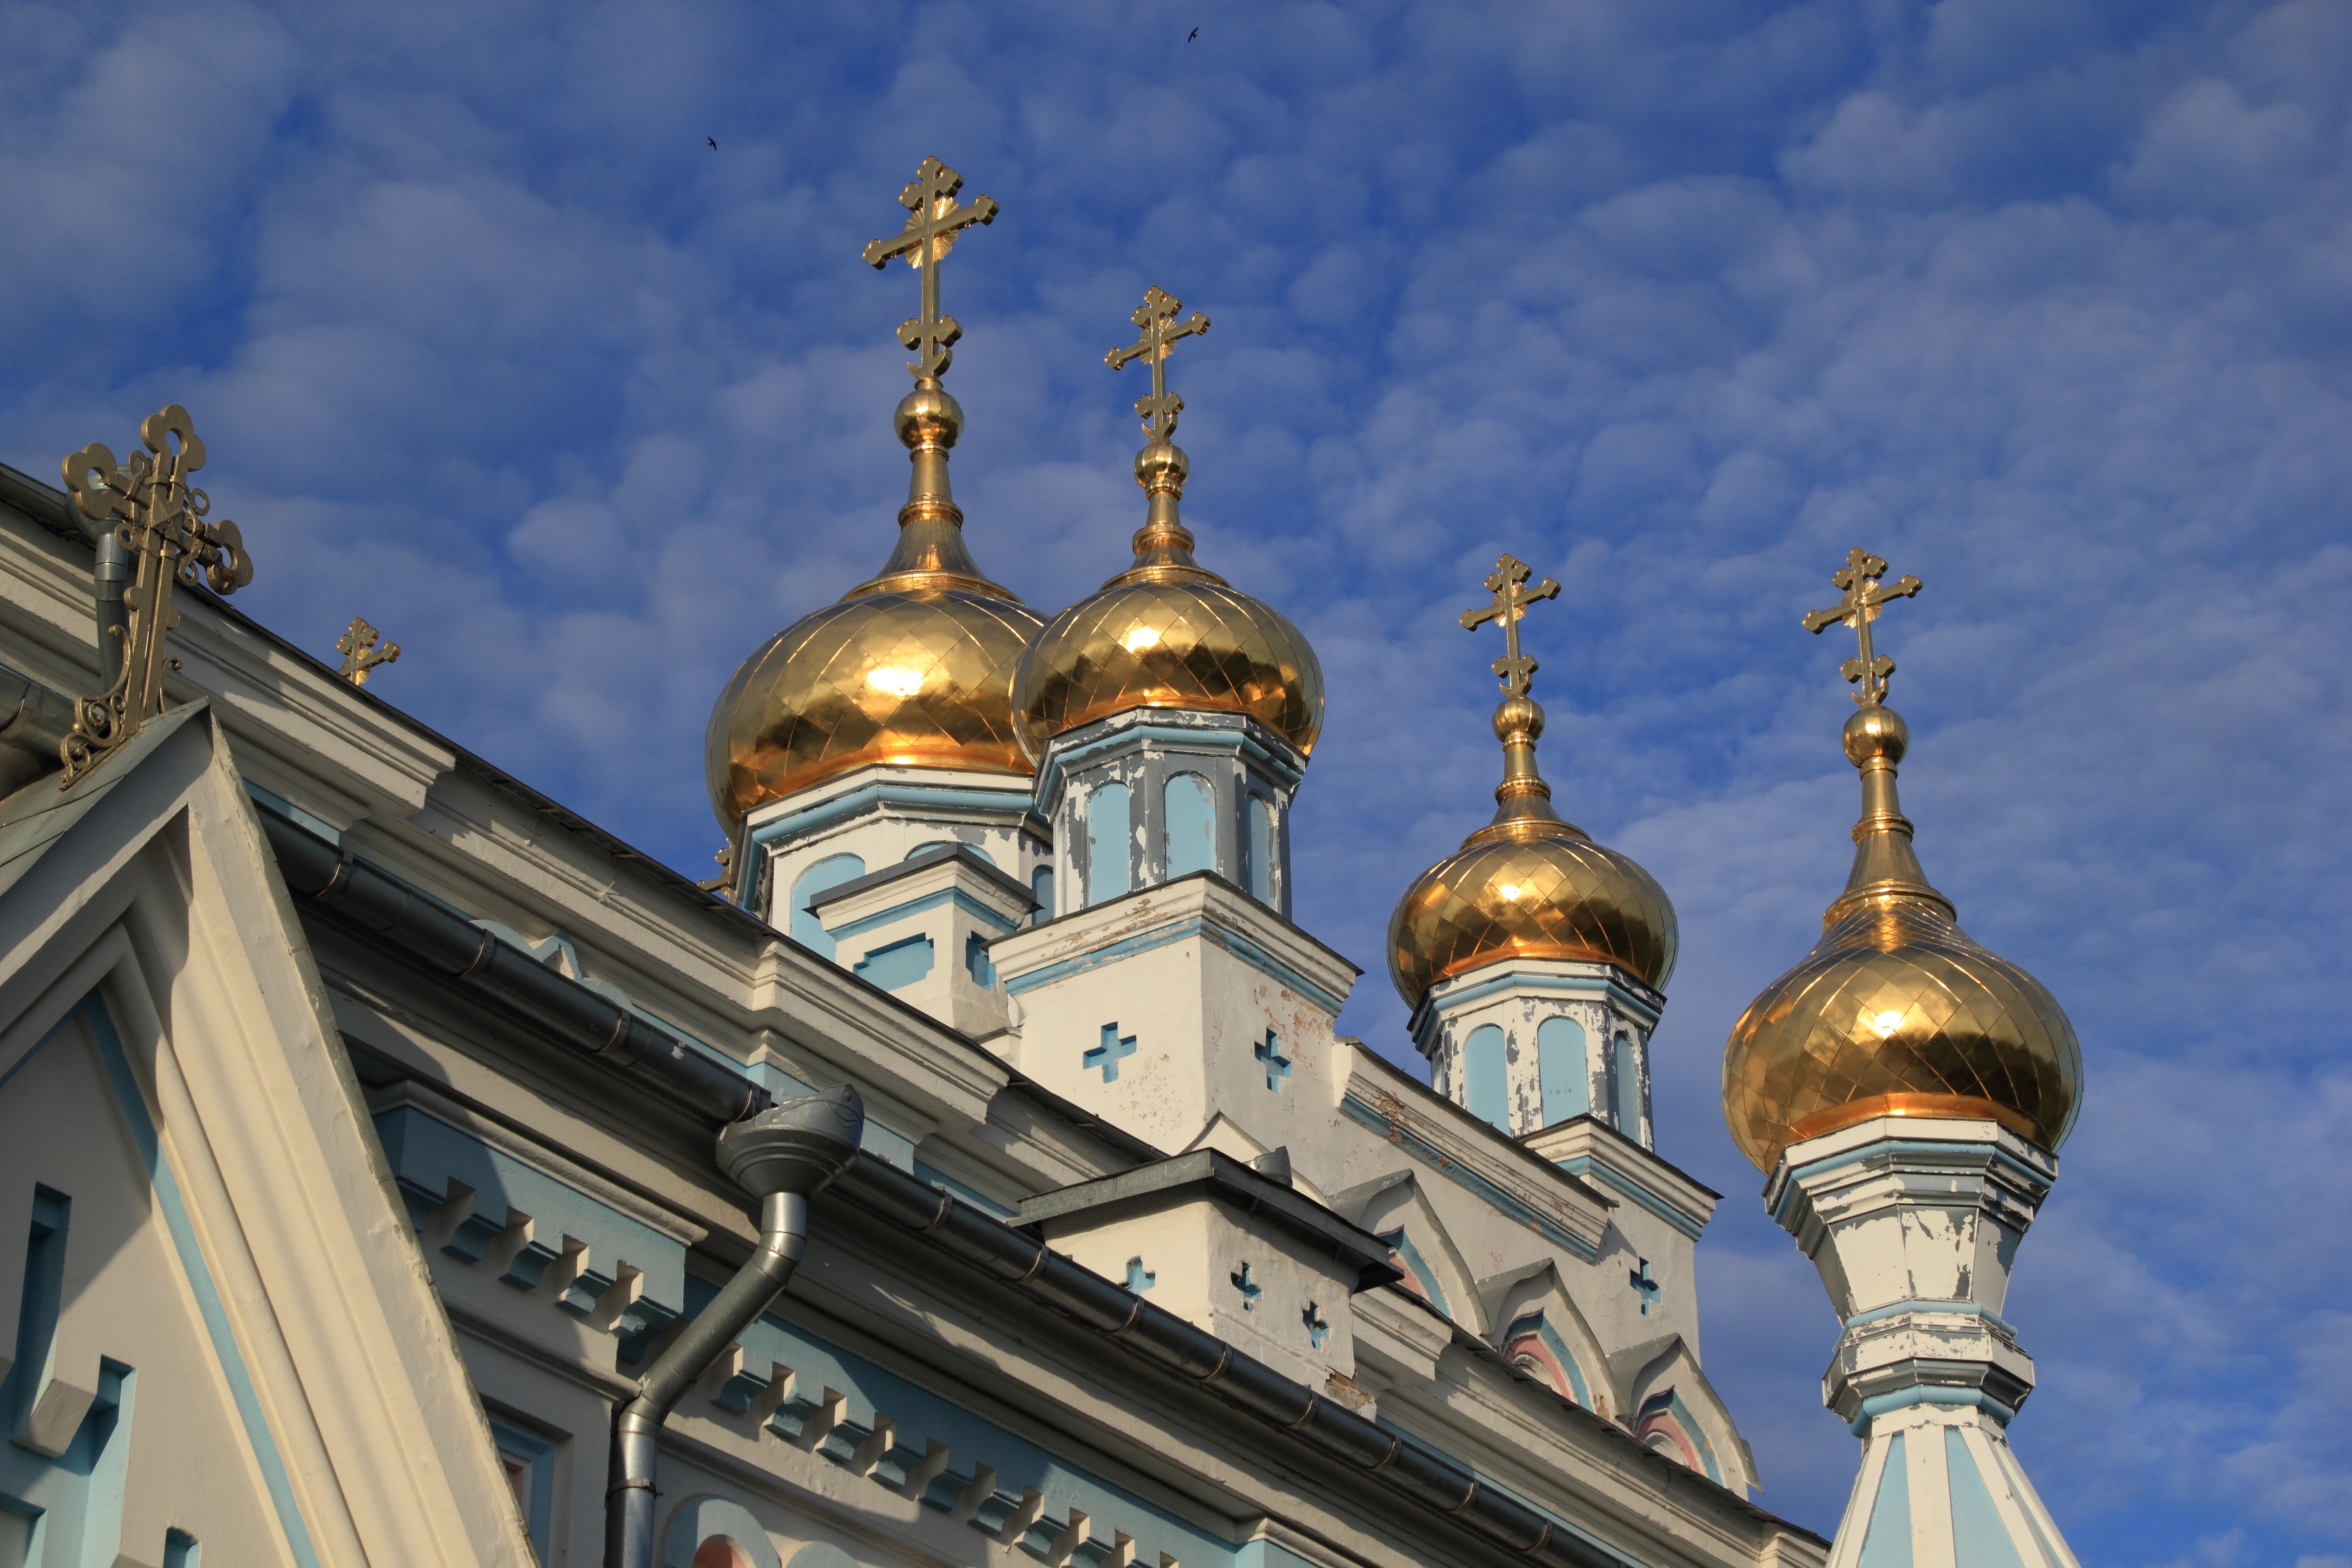
building, tower, landmark, church, cathedral, cross, onion, place of worship, gold, spire, orthodox, basilica, dome, latvia, daugavpils